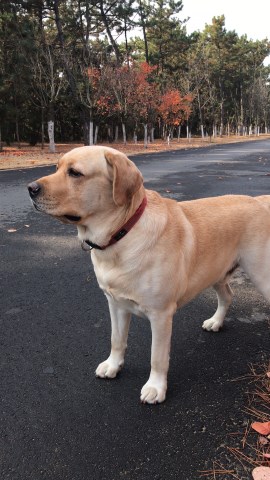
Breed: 3580-n000122-Labrador_retriever